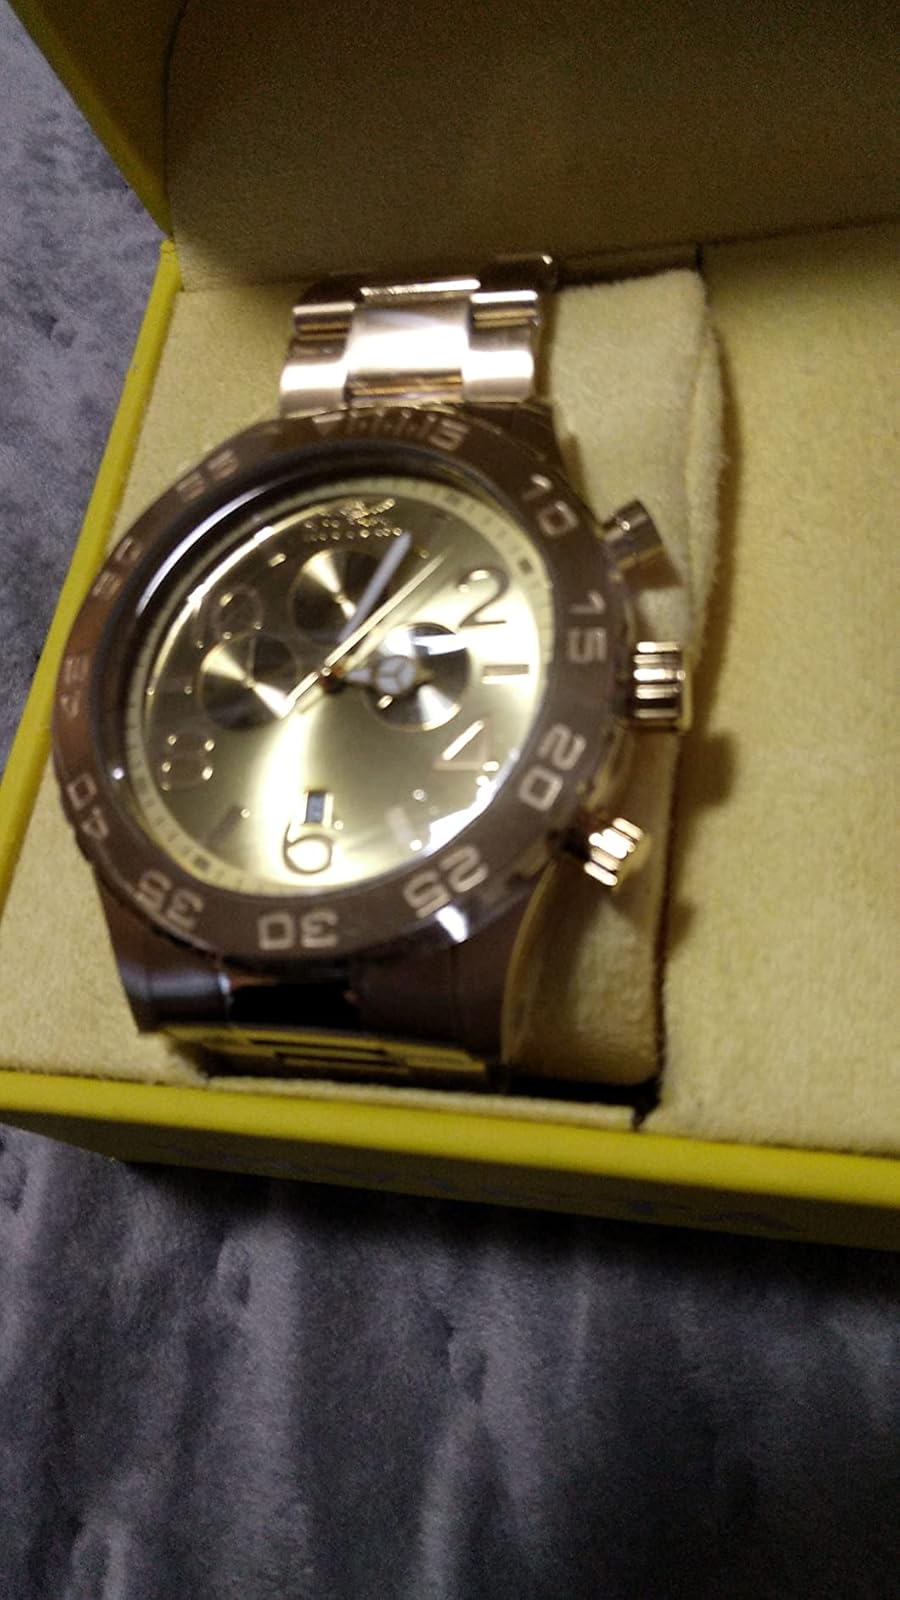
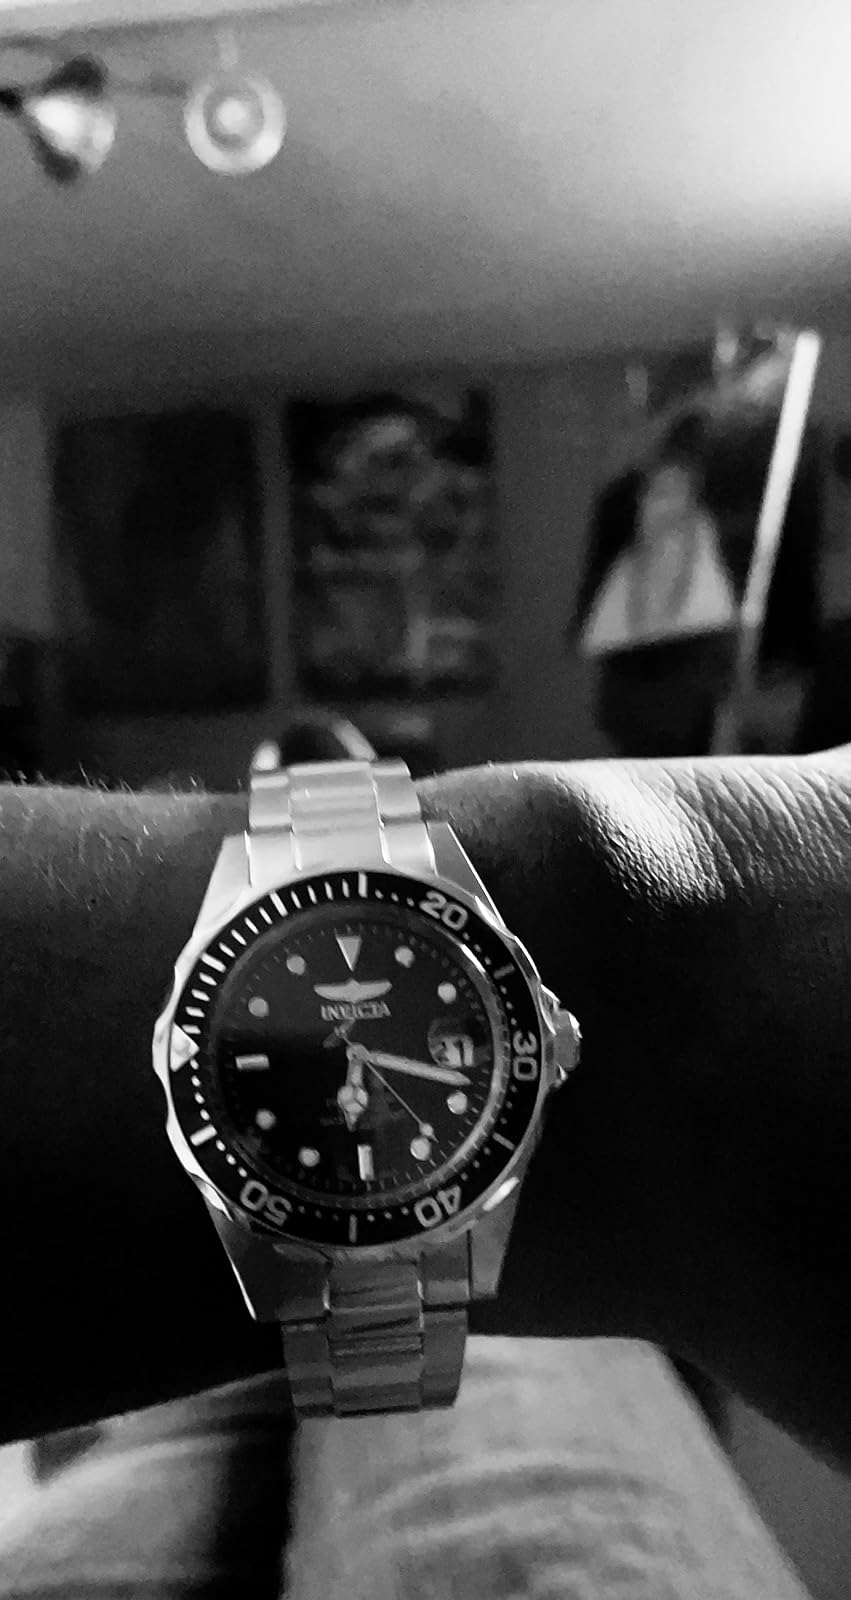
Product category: accessories_watch
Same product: no